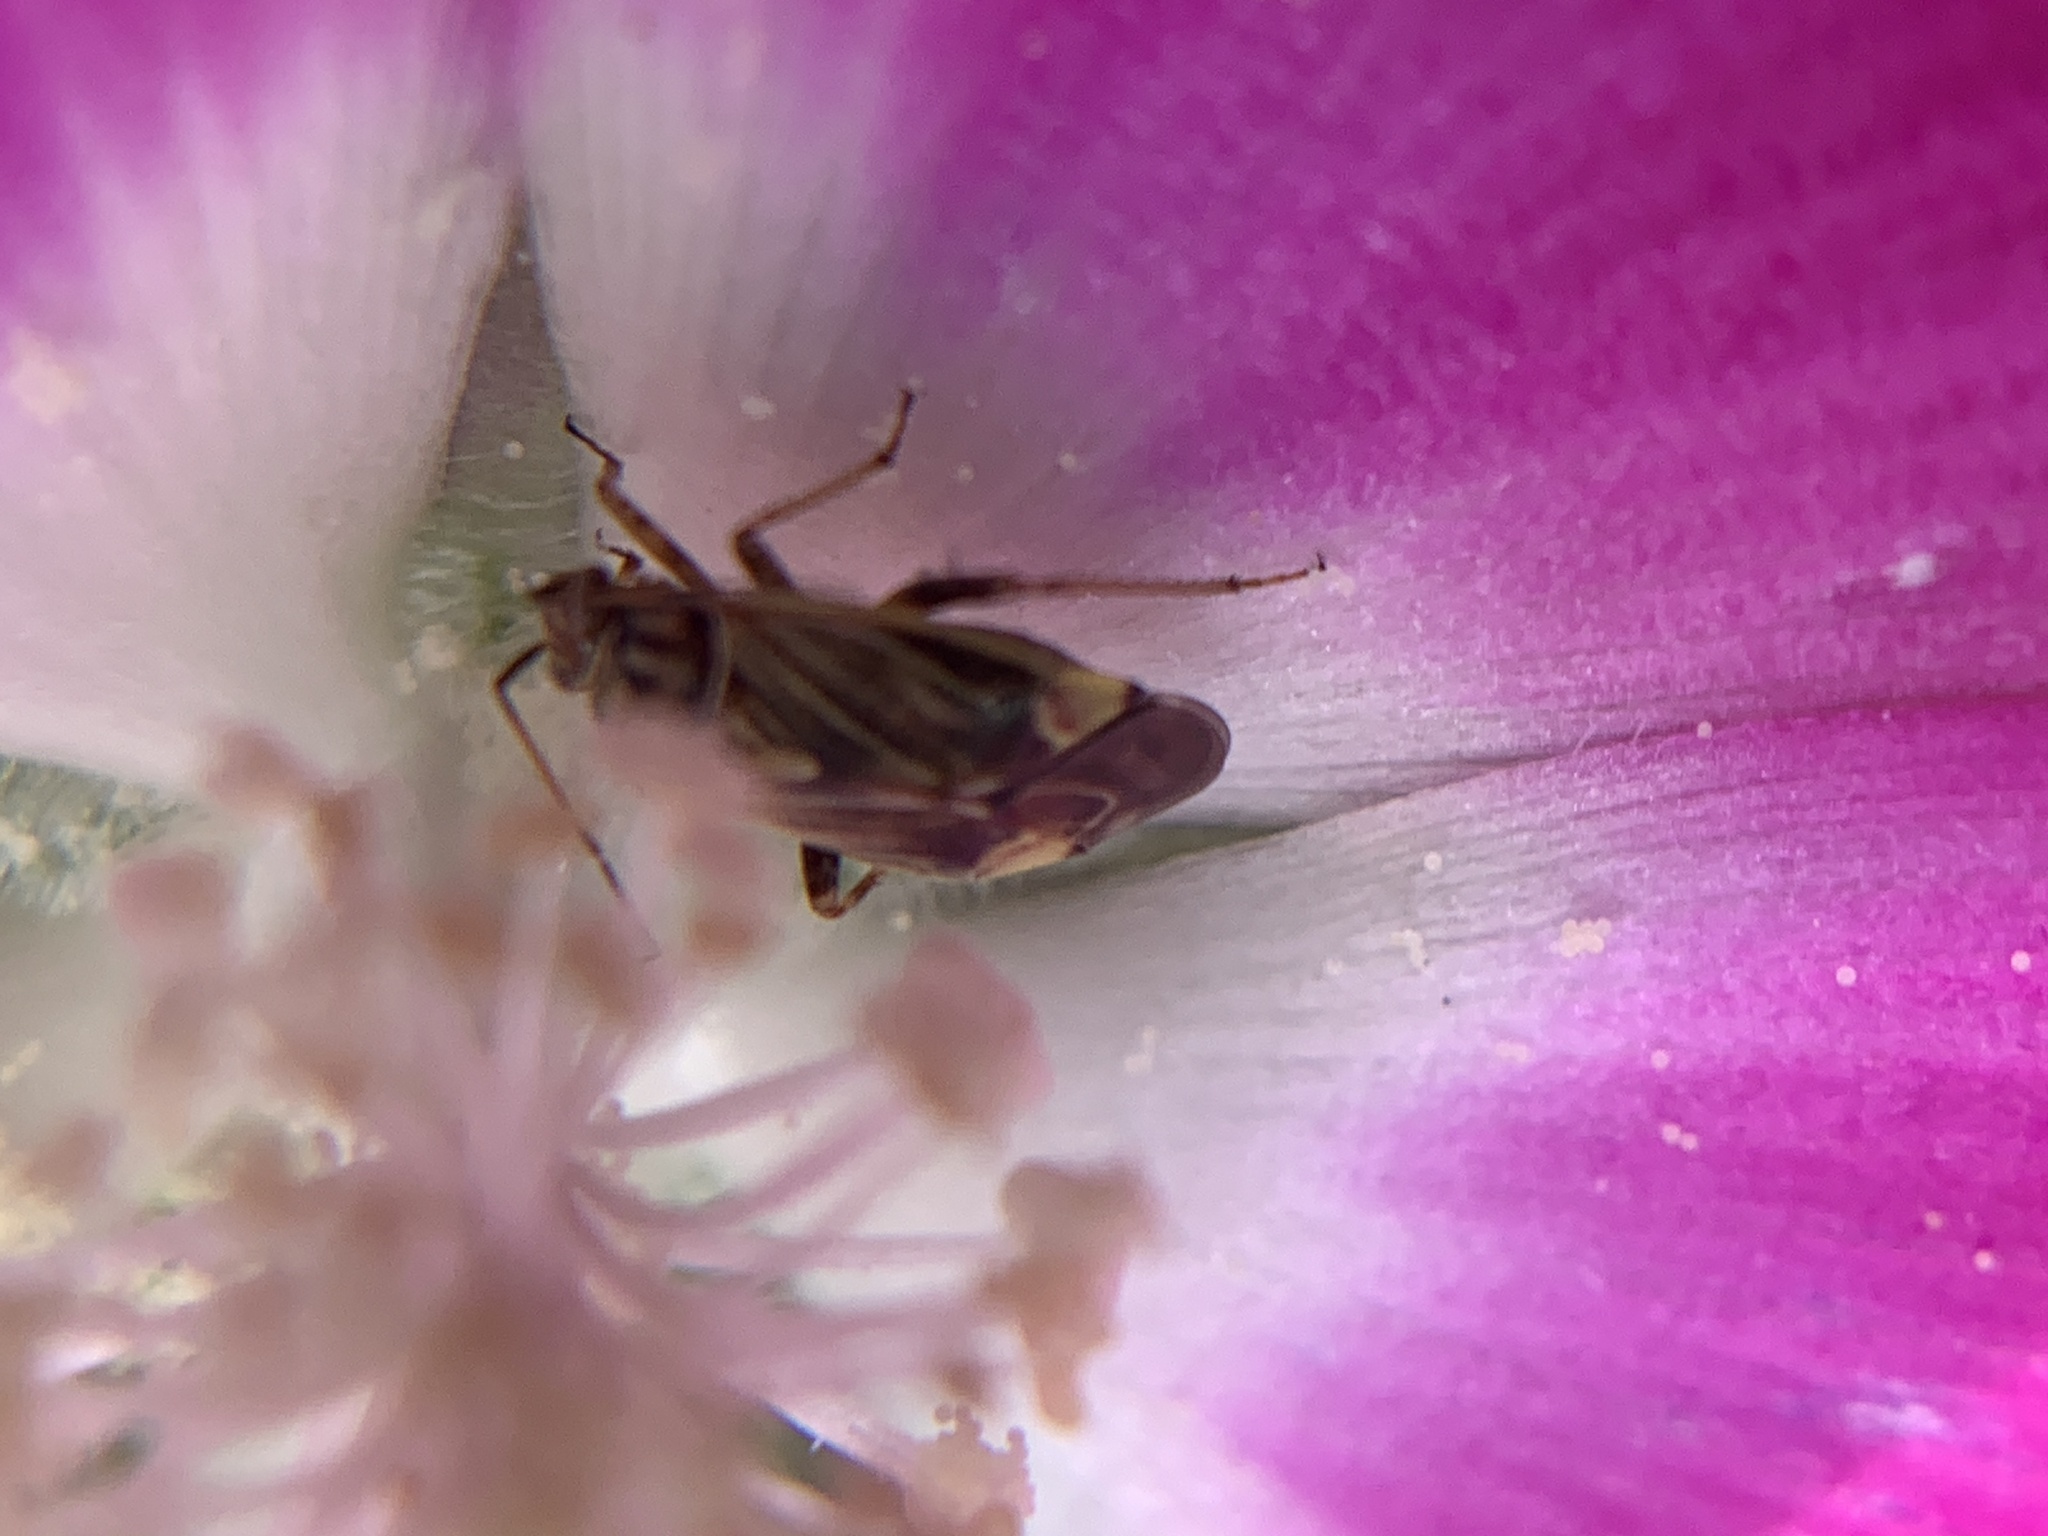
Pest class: lygus_bug